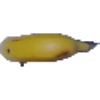
Label: Banana 1